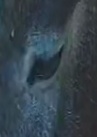
Face region: eyes (orbital_tightening_and_eye_area)
Pain indicator: not_present